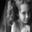
Label: girl